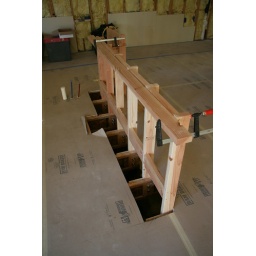
Pony wall is in for the island cabinet